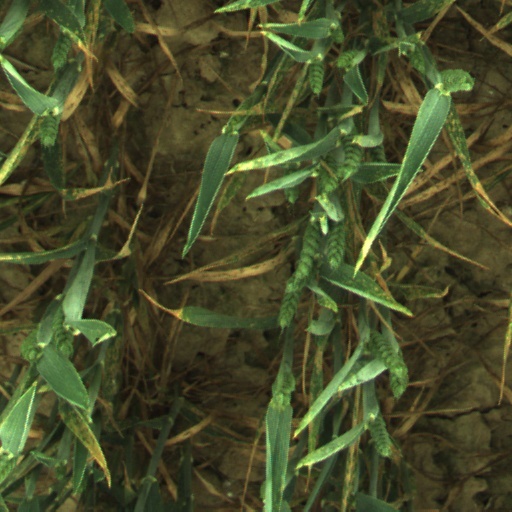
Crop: wheat